Frankenstein (1931 film)

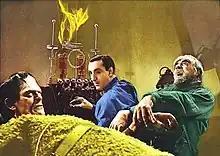

In "Bride of Frankenstein", Frye plays "Karl", a murderer who stands upright but has a lumbering metal brace on both legs that can be heard clicking loudly with every step. Both characters would be killed by Karloff's monster in their respective films. Frye also appears in later films in the series, such as in "Frankenstein Meets the Wolf Man" (1943).